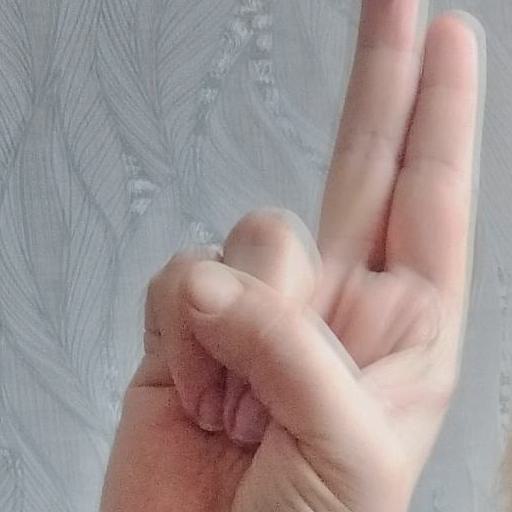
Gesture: two_up